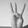
ASL letter: W